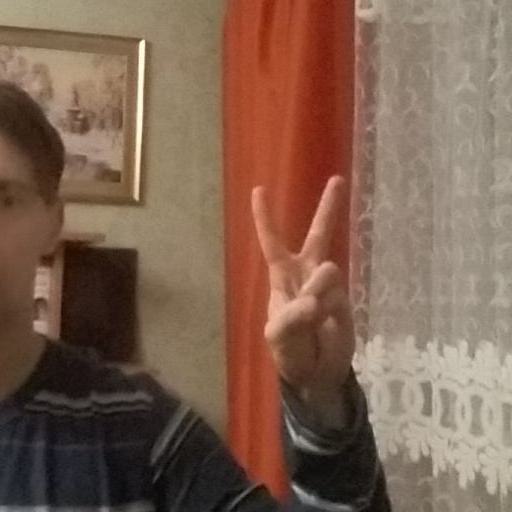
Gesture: peace